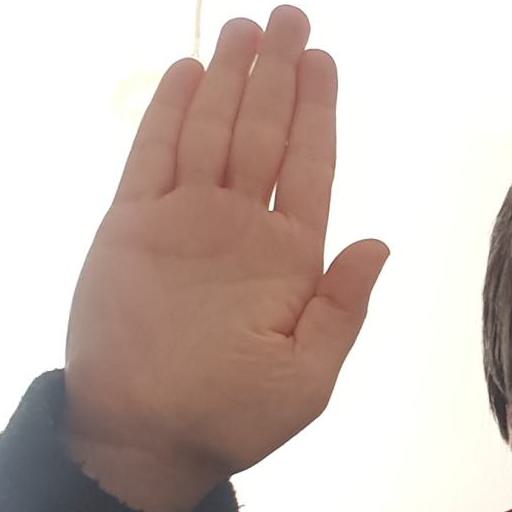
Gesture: stop